South Market Street Historic District

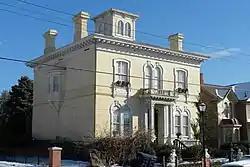
Mahone House, December 2009

South Market Street Historic District is a national historic district located at Petersburg, Virginia. The district includes 15 contributing buildings and 1 contributing object located in a predominantly residential section of Petersburg. It includes a varied collection of mid- to late-19th-century houses and includes notable examples of Late Victorian and Colonial Revival style architecture. Notable buildings include the Mt. Olivet Baptist Church (1858), Scott House (1855), and Williams House (1879). Located in the district and separately listed is the Thomas Wallace House.